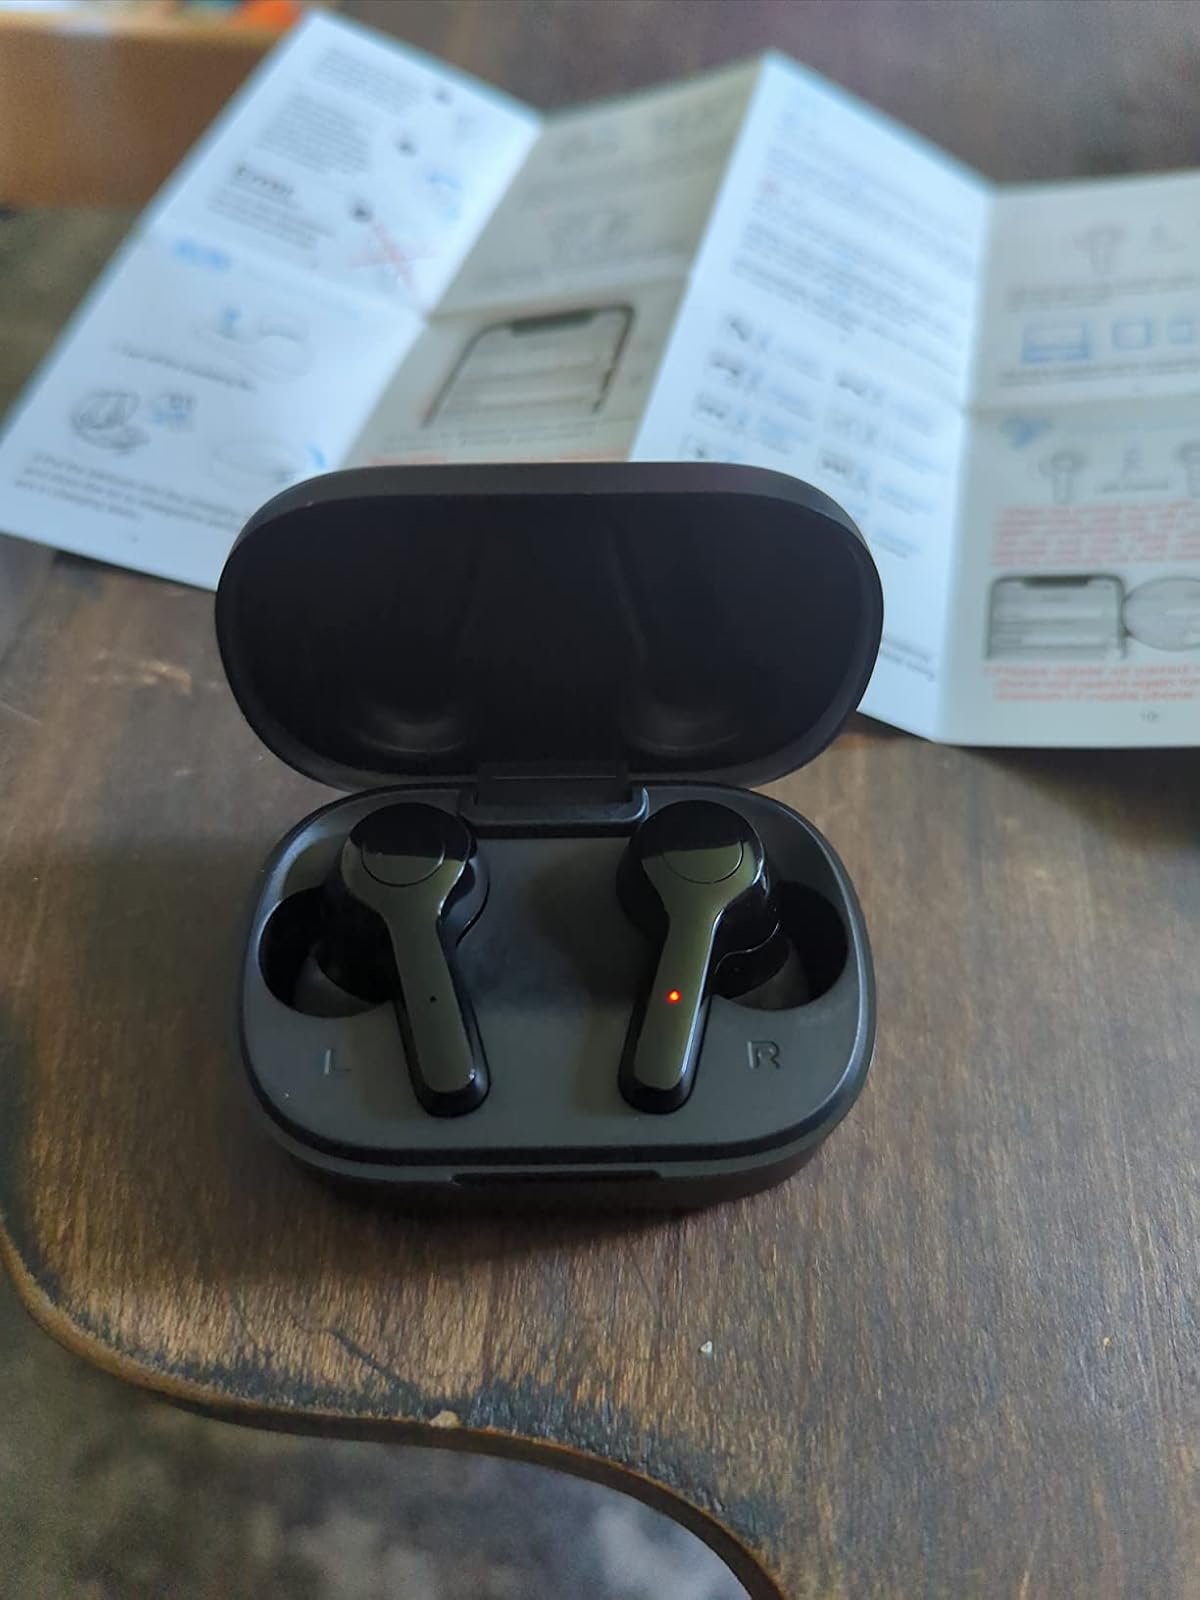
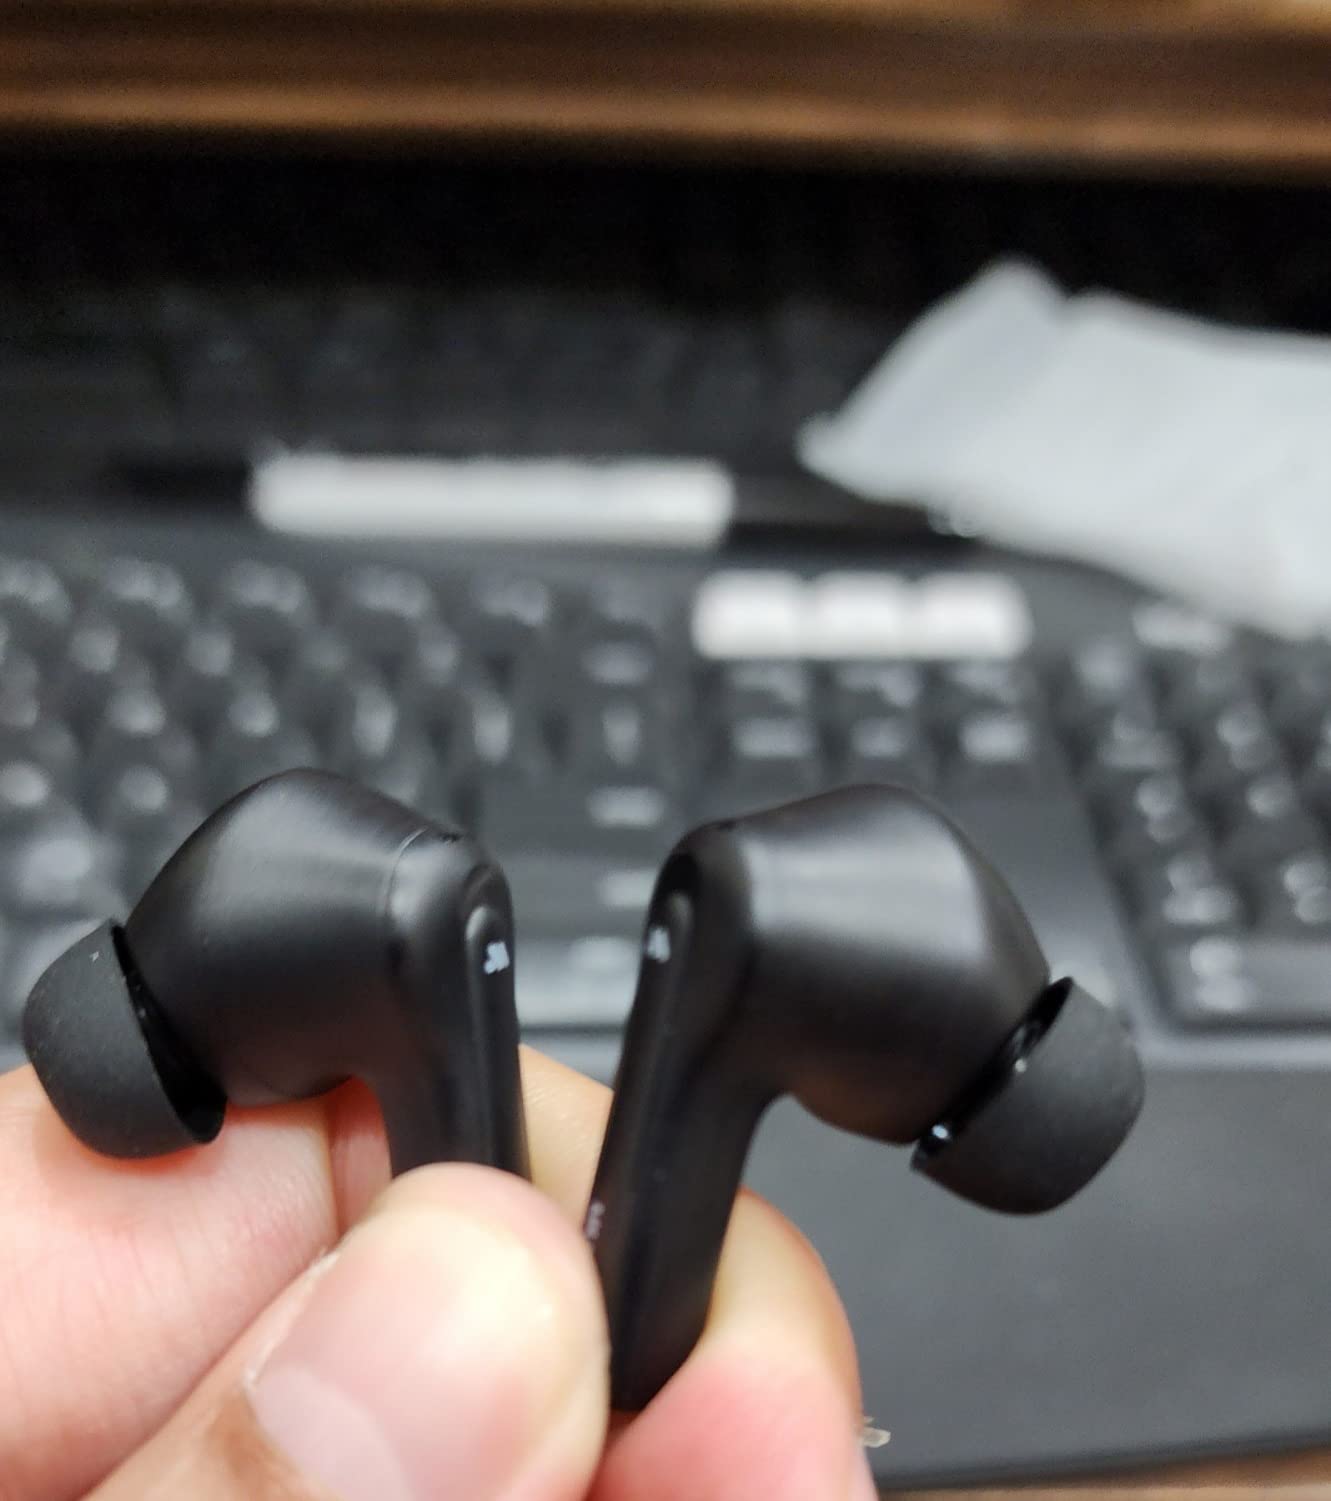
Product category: earbuds
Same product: no